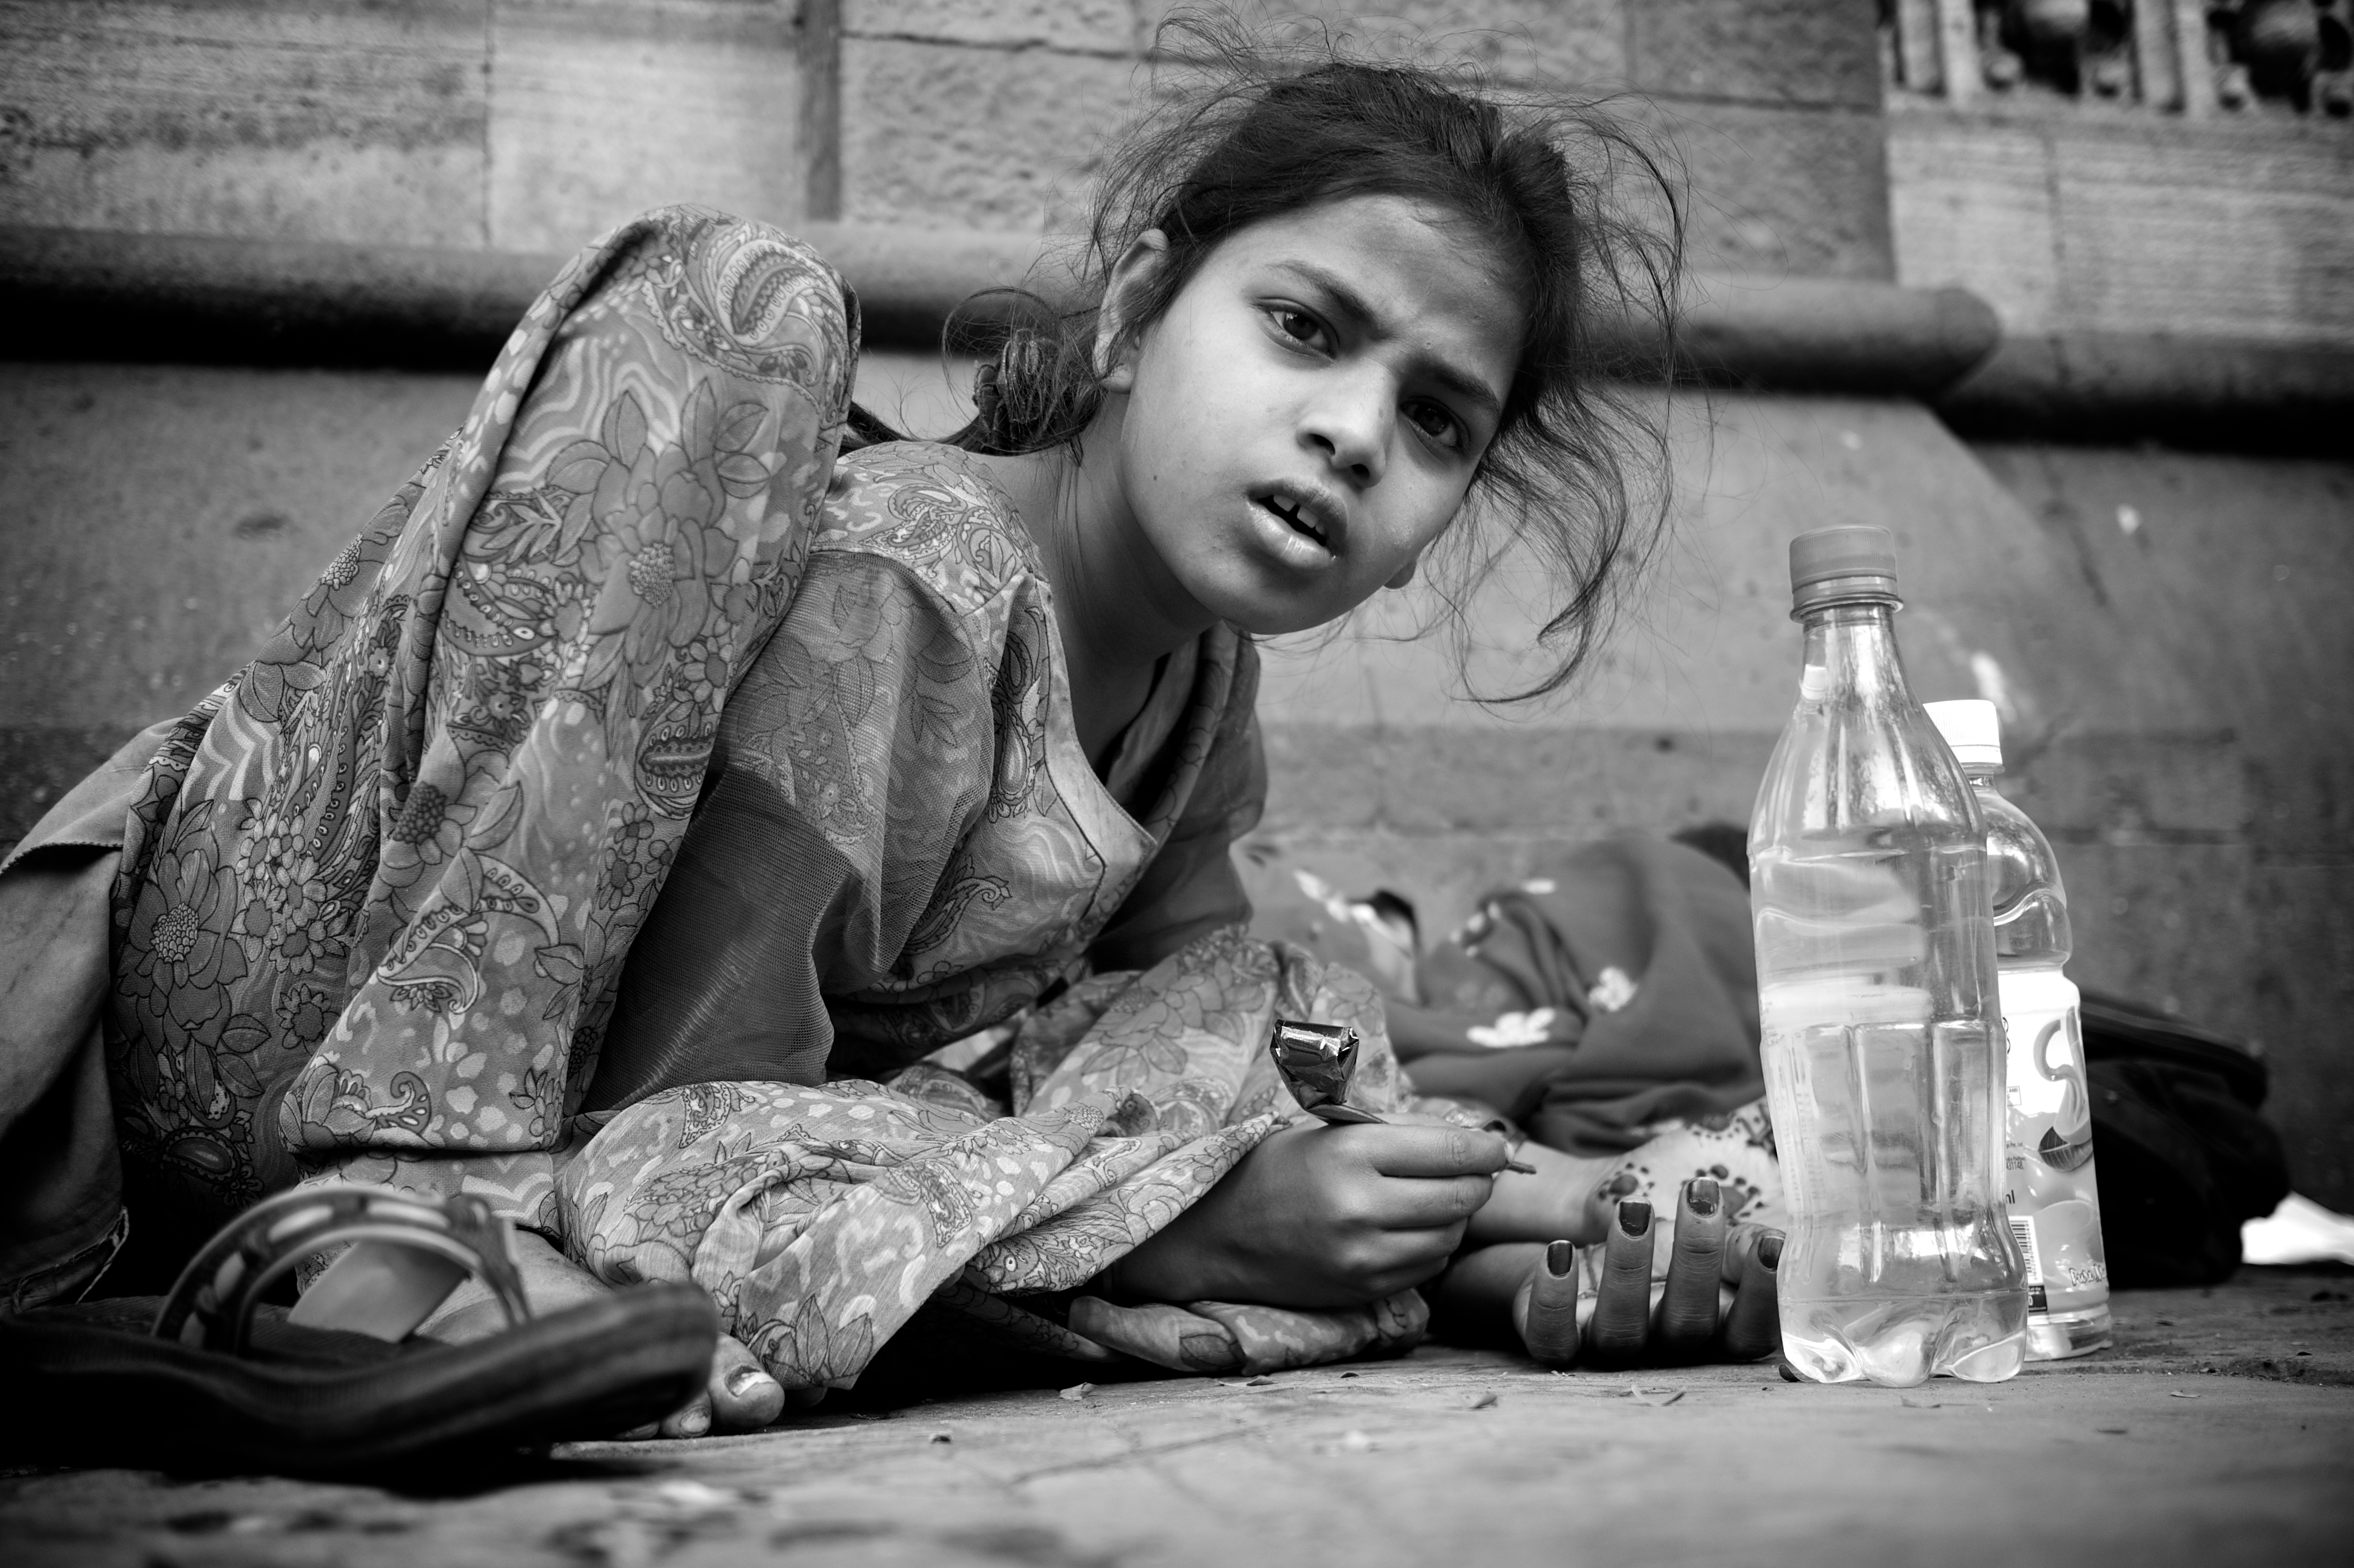
person, black and white, white, street, photography, ebook, sitting, training, child, black, monochrome, streetphotography, flickr, thomas, video, olympus, photograph, omd, fuji, leica, emotion, monochrom, leuthard, hcb, thomasleuthard, monochrome photography, human positions